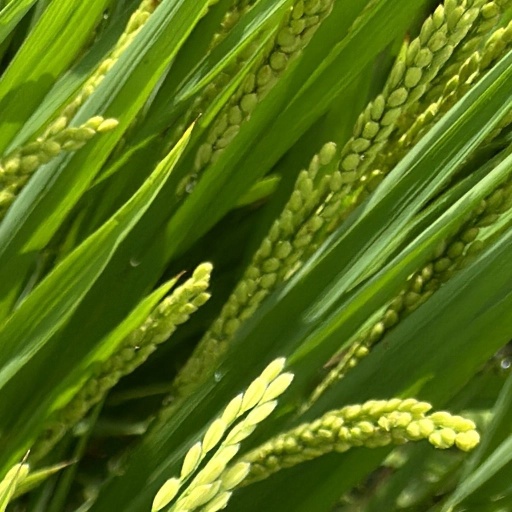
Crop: rice